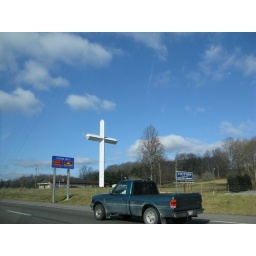
Gigantic cross along the highway in Tennessee.